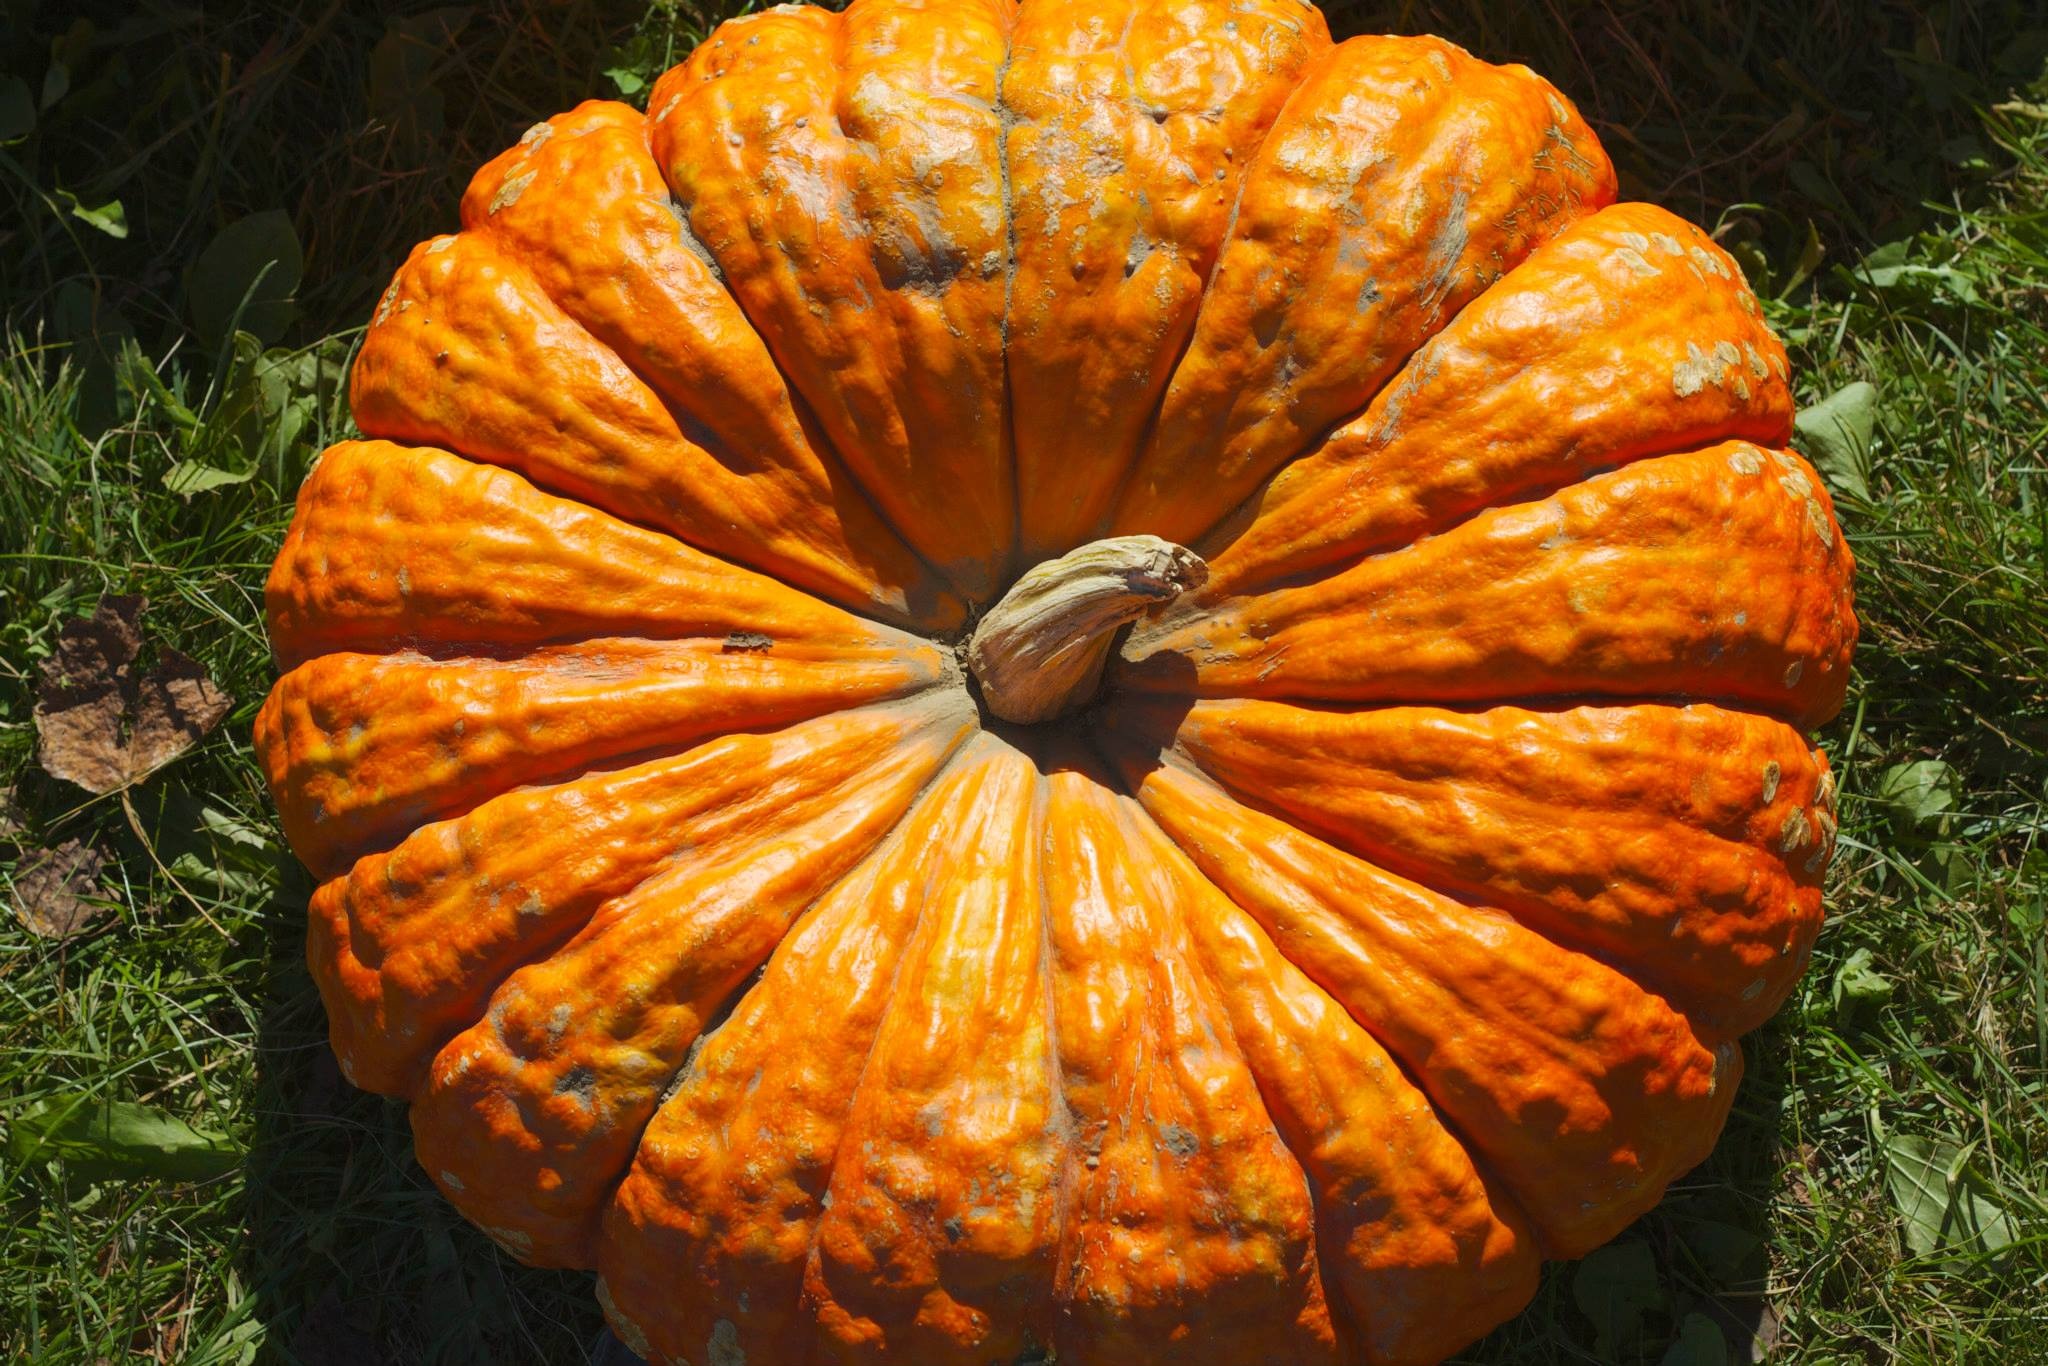
plant, leaf, fall, flower, produce, autumn, pumpkin, botany, season, gourd, seasonal, calabaza, carving, cucurbita, winter squash